Samarang–Joana Stoomtram Maatschappij

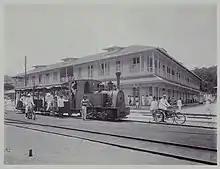
Samarang–Joana Stoomtram Maatschappij

The Samarang–Joana Stoomtram Maatschappij, N.V. (SJS, Dutch for Steam Tram Company Samarang–Joana) was from 1879 to 1959 a private tram company on the Dutch East Indies (now Central Java), providing passenger and freight trains on a long network with a gauge of .